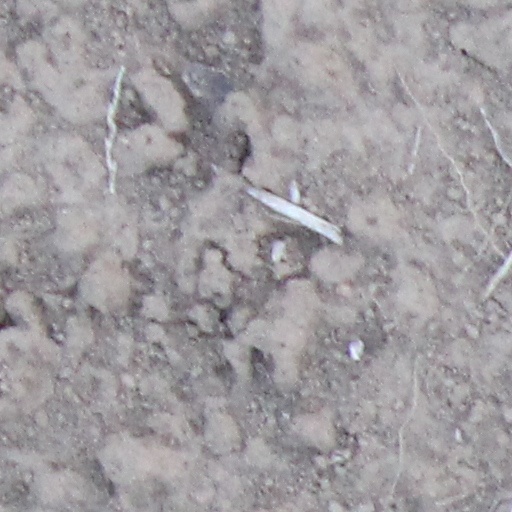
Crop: wheat